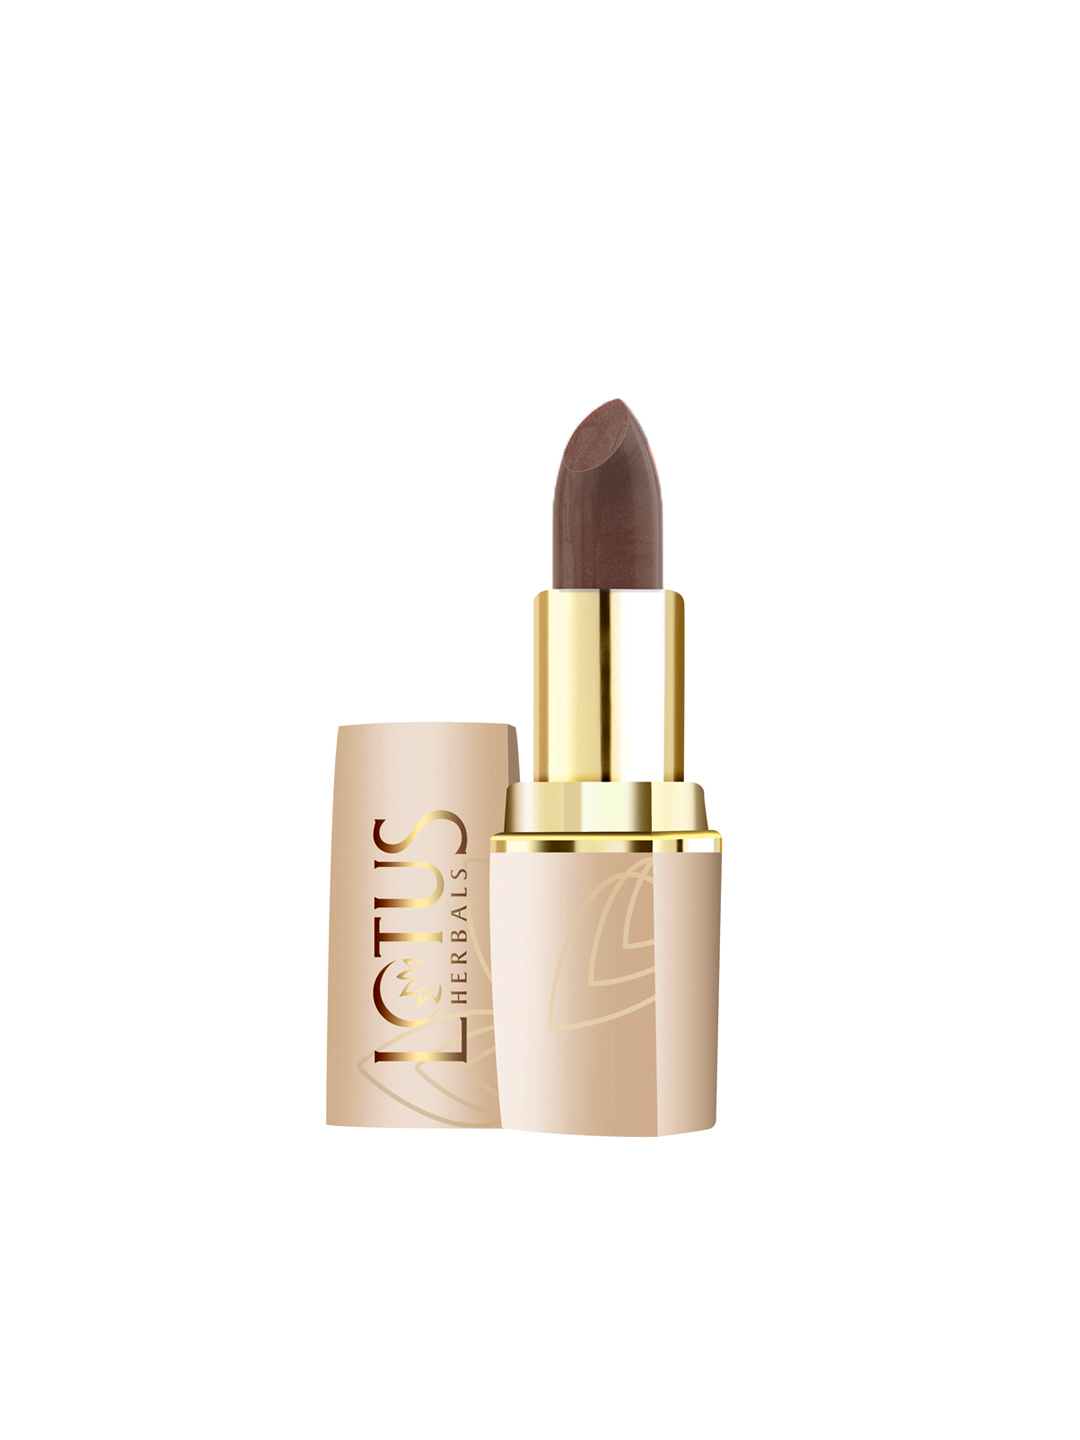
Lotus Herbals Pure Colours Lipstick 680
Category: Personal Care / Lips / Lipstick
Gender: Women
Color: Brown
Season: Spring 2017
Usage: NA